Frederick Browning

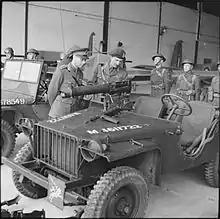

In mid-May 1940, Browning, his rank of brigadier having by now been made temporary rather than acting, was given command of the 128th (Hampshire) Infantry Brigade, consisting of the 1/4th, 2/4th and 5th Battalions of the Hampshire Regiment. Part of the 43rd (Wessex) Infantry Division, which was then commanded by Major-General Robert Pollok, the brigade was a Territorial Army unit that was preparing to join the British Expeditionary Force (BEF) in France. This was pre-empted by the Dunkirk evacuation and the subsequent fall of France in June, and the division instead assumed a defensive posture.